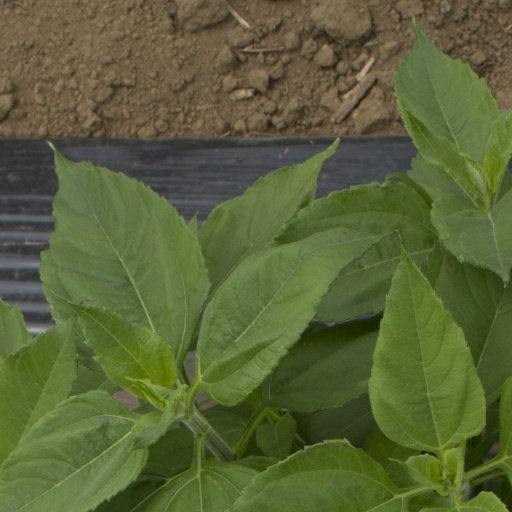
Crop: Jerusalem artichoke